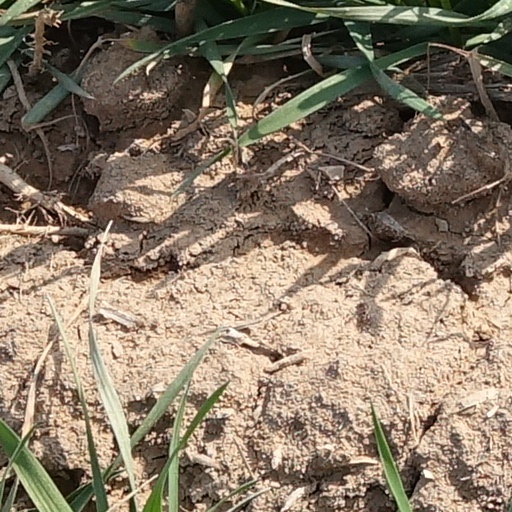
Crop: wheat